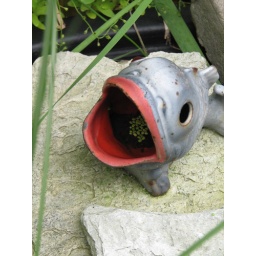
Anything that has water in it in my yard has duck weed in it. This fish isn't immune.